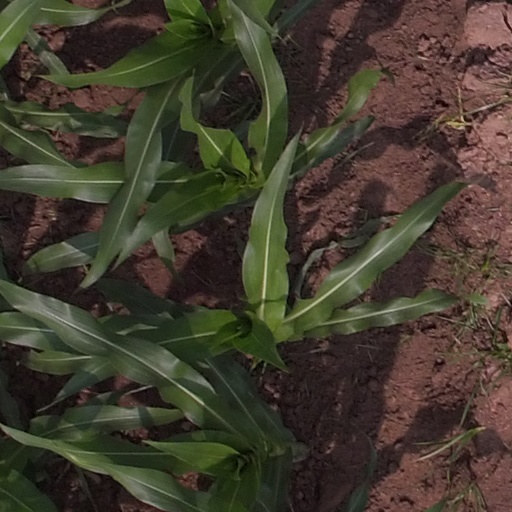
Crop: maize; corn